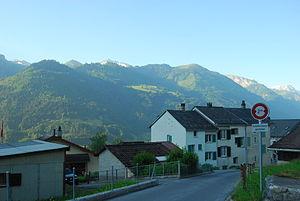
Schwändi est une localité et une ancienne commune suisse du canton de Glaris, située dans la commune de Glaris Sud.